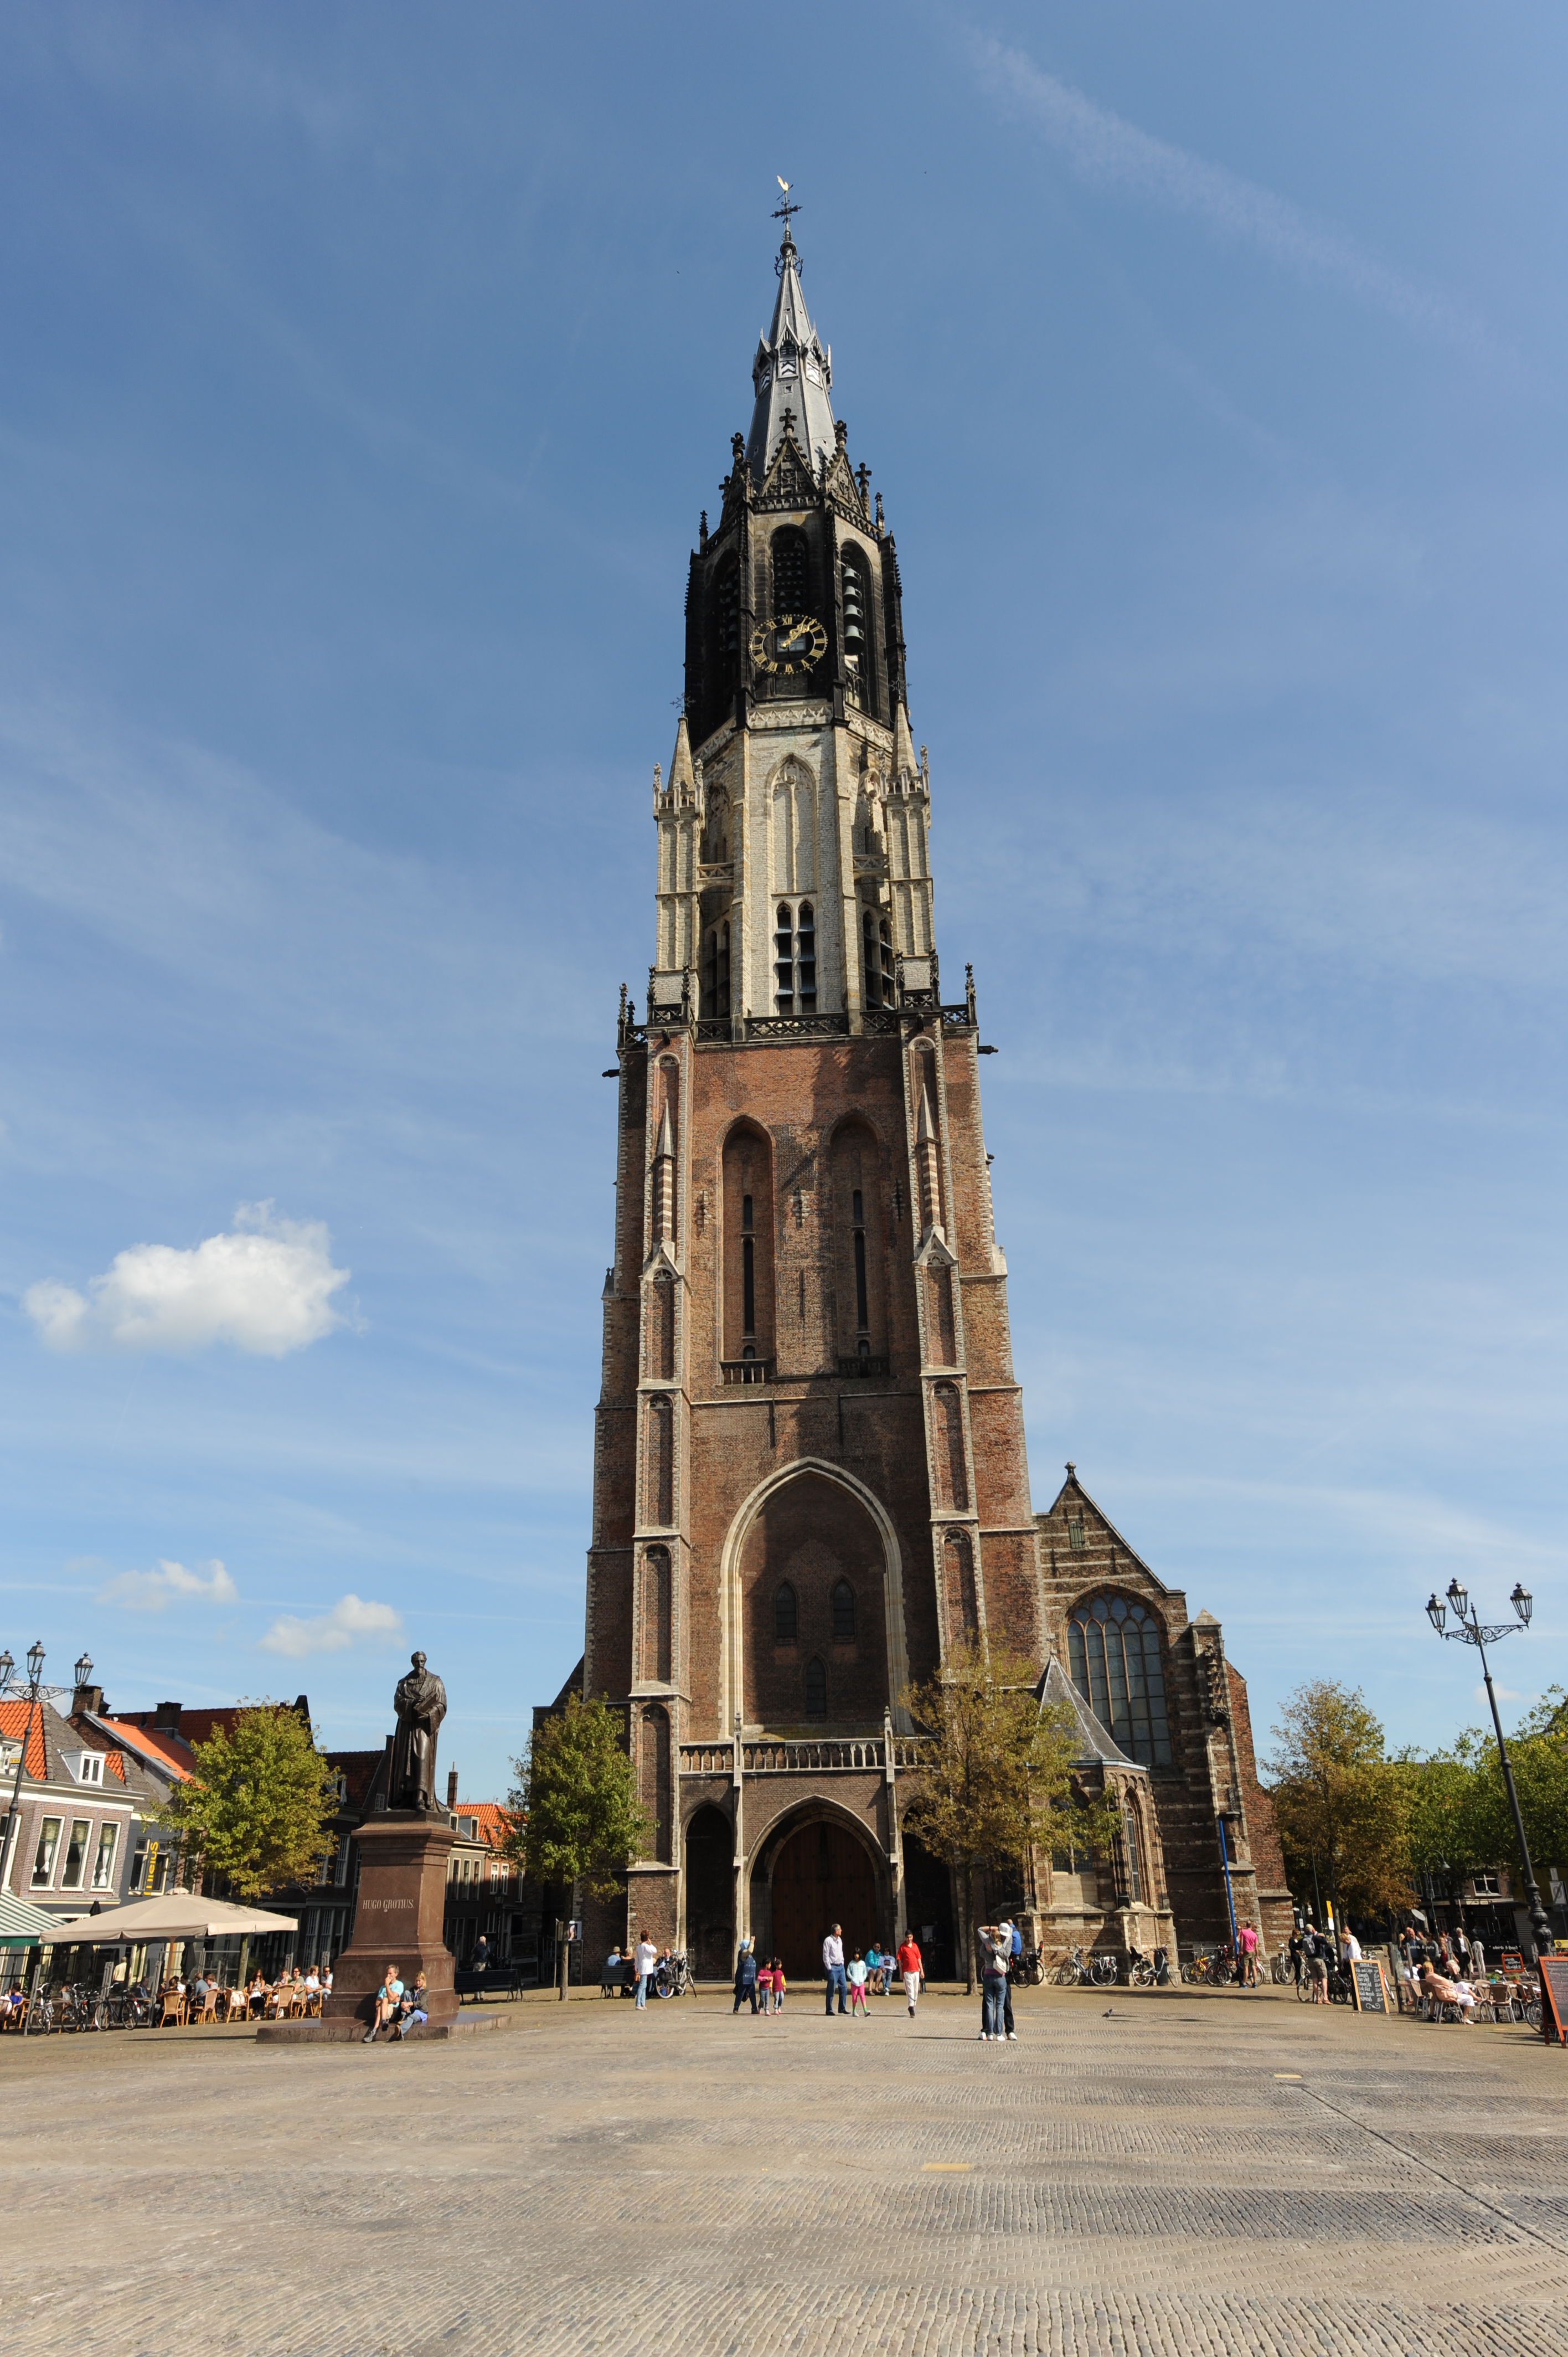
delft, sky, cloud, building, tower, tree, window, skyscraper, facade, clock tower, city, turret, monument, chapel, medieval architecture, parish, bell tower, spire, historic site, tourism, street, place of worship, steeple, national historic landmark, tourist attraction, gothic architecture, classical architecture, church, arch, town square, vacation, cathedral, pedestrian, road surface